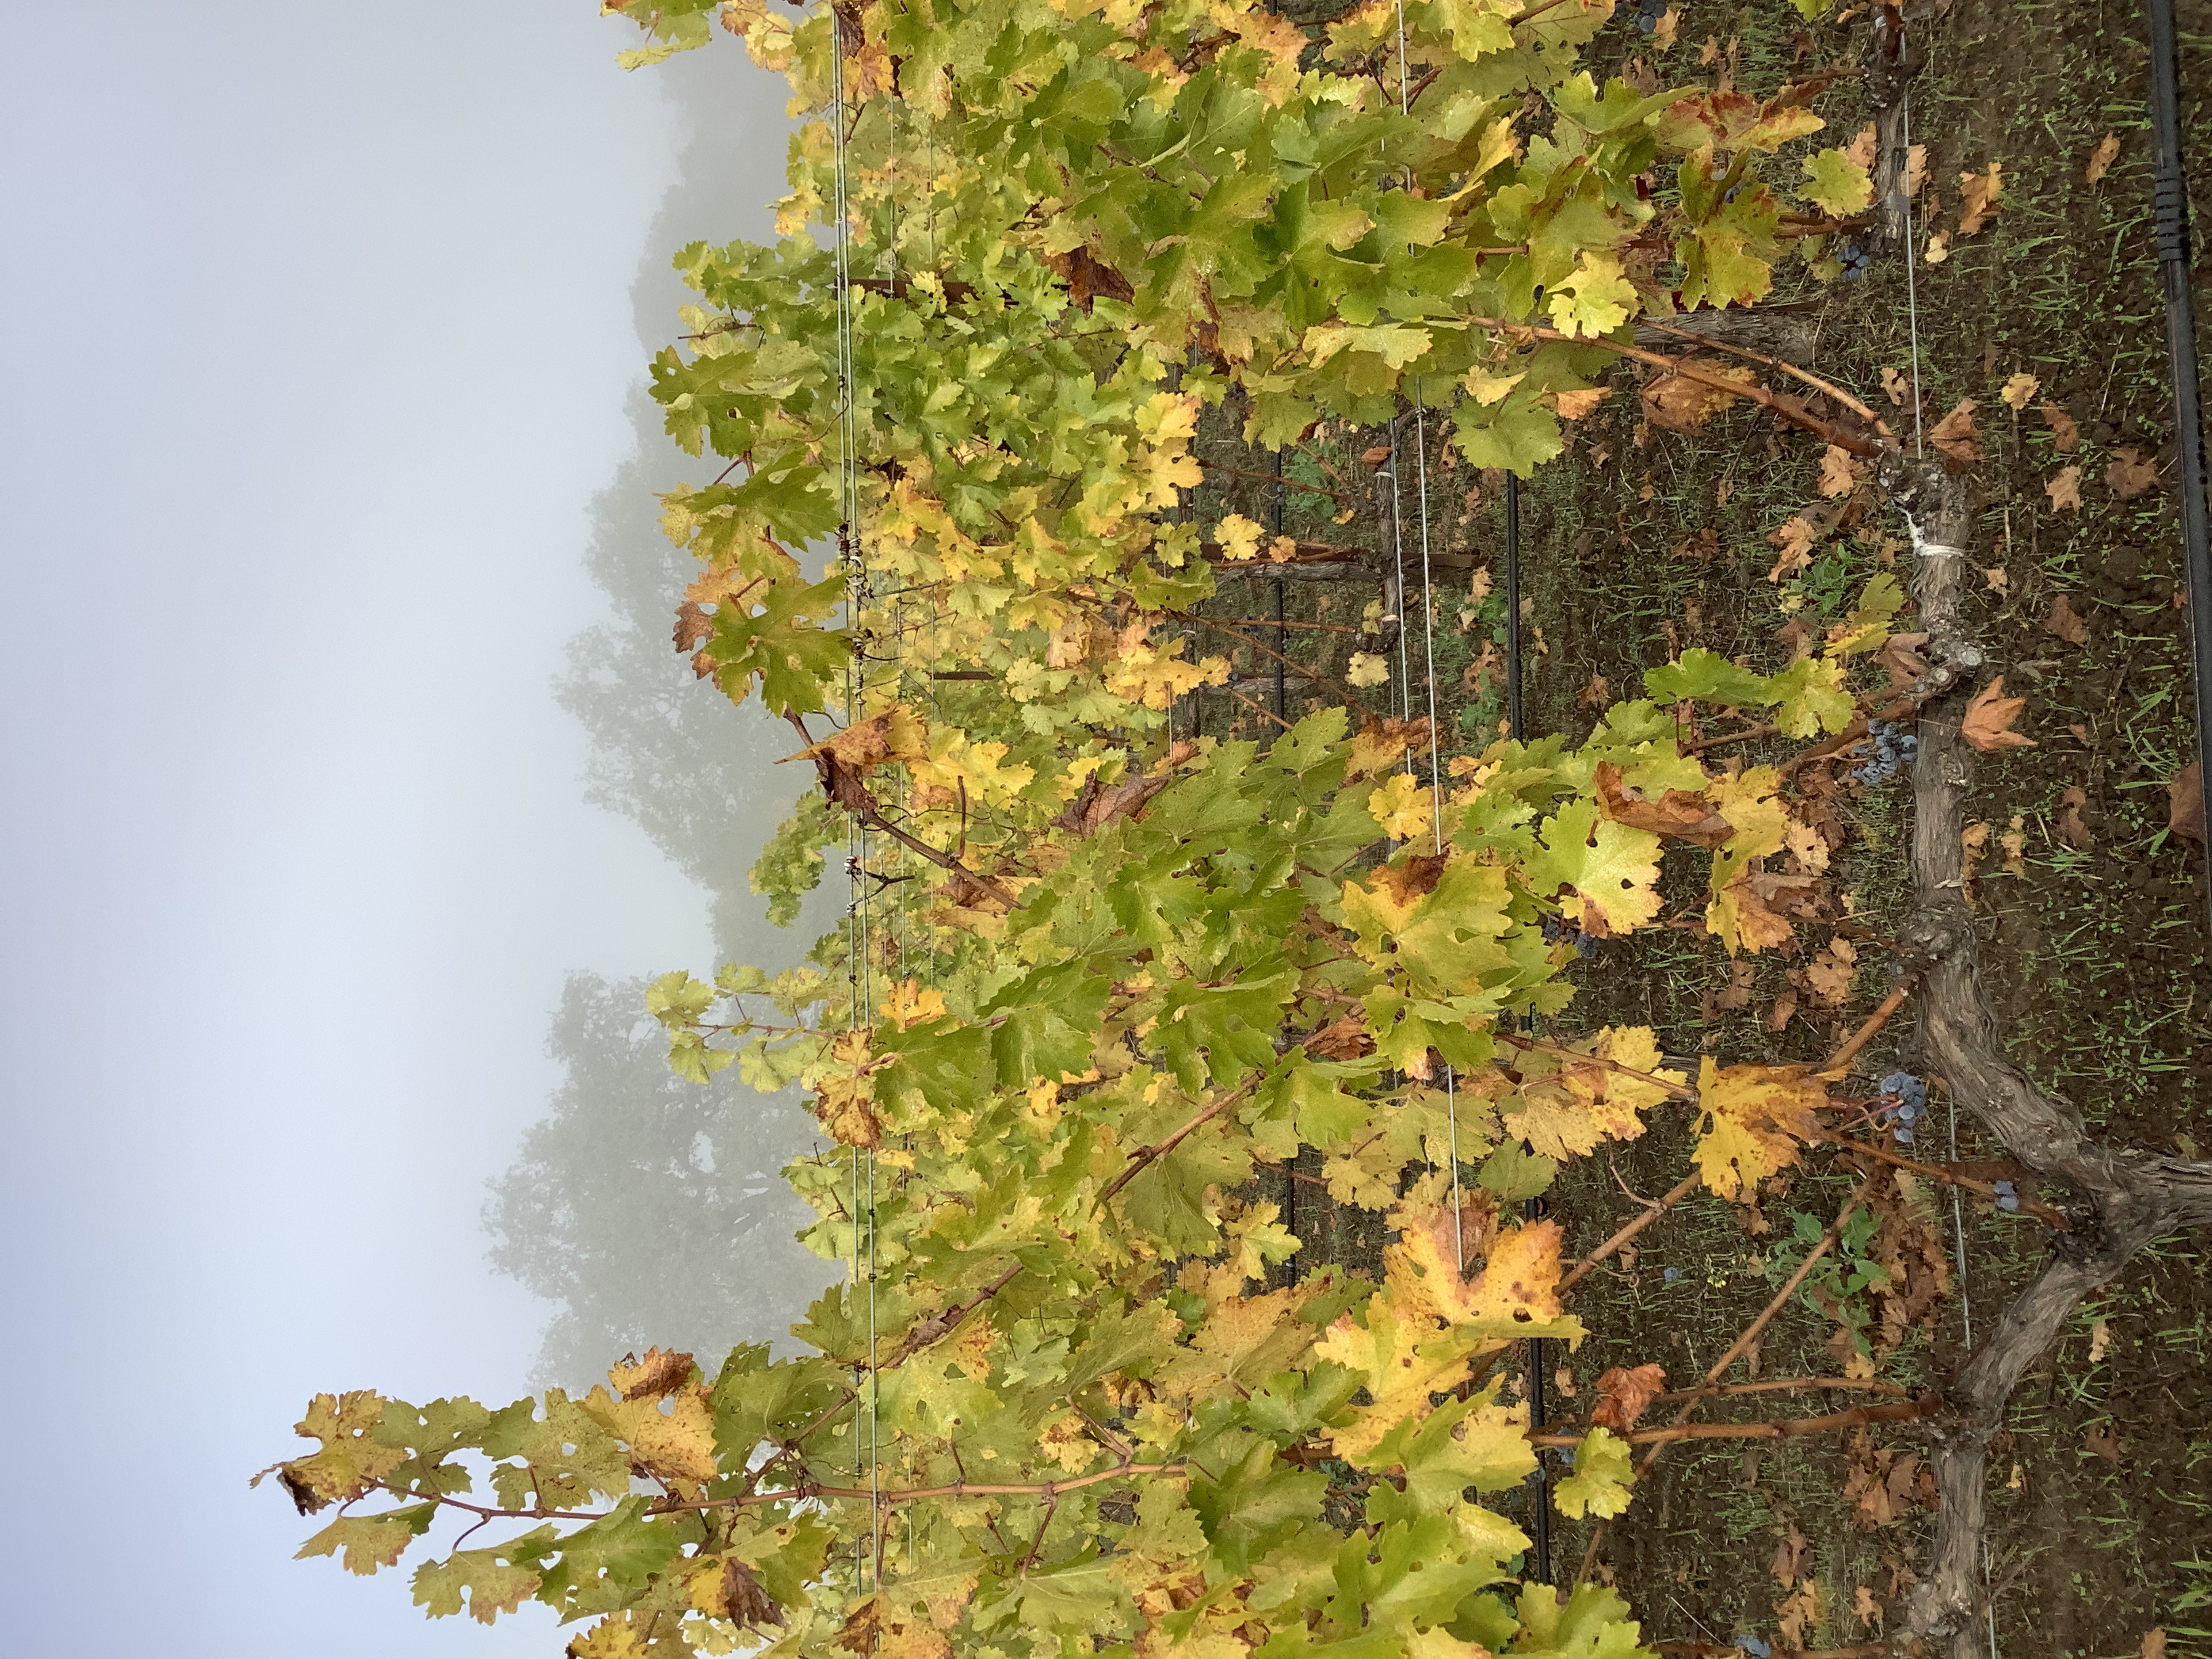
Label: No Virus